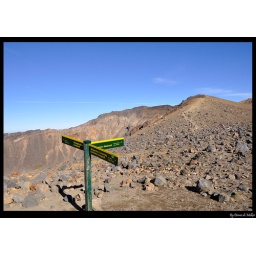
the sign points in the direction, the trail is marked by piles of stones or poles